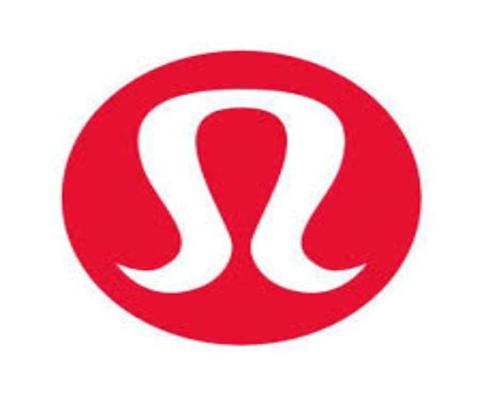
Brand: lululemon athletica-2
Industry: Sports